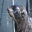
Label: seal